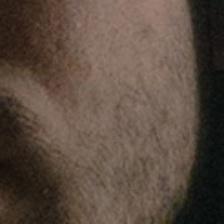
Label: faces